Alex Hafner

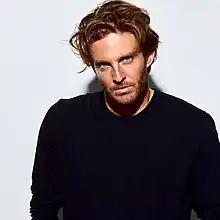
2021 by Cuco Cuervo & Cosmopolitan

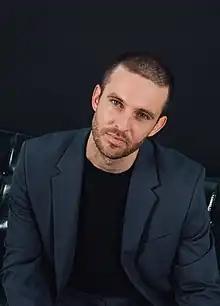
2022, Seoul - photo by Jinny Park

Alex Hafner is an international film and television actor. Alex was born in Vienna, Austria. His Spanish father is an engineer, his Italian mother an economist. He also has a sister, Sofía. During his childhood his family moved between Madrid, Vienna and Singapore before moving to California to attend school in Beverly Hills. Alex holds a master's degree from USC. Brought up in a fully multilingual home, he speaks fluent German, Spanish, English, and French.